Imelda Marcos

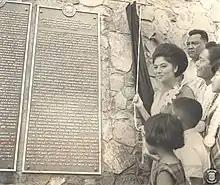
Imelda Marcos at the Bataan Death March Memorial

Ferdinand Marcos was elected as the 10th president of the Philippines on November 9, 1965. When he was inaugurated on December 30, 1965, Imelda officially became the First Lady.